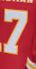
Number: 7